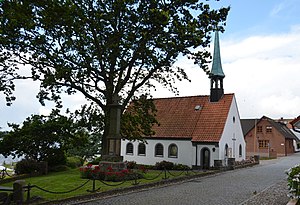
Masholm / Historie
Masholm er en landsby og kommune i det nordlige Tyskland, beliggende under Slesvig-Flensborg kreds i delstaten Slesvig-Holsten. Byen er beliggende i det østlige Angel på en halvø i Slien. Halvøen er afgrænset af Vormshoved Nor mod vest og det åbne fjord mod øst. Tæt ved landsbyen ligger den lille bebyggelse Eghoved, den lille ø Flintholm samt Ø gods. Kommunen samarbejder på administrativt plan med andre kommuner i Gelting Bugt kommunefællesskab.